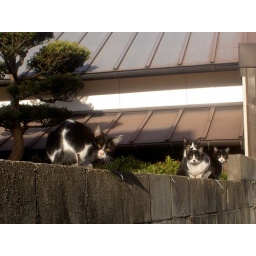
This cat family lives near the Ichinosaka river in Yamaguchi City, Japan.